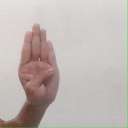
अक्षर: ब